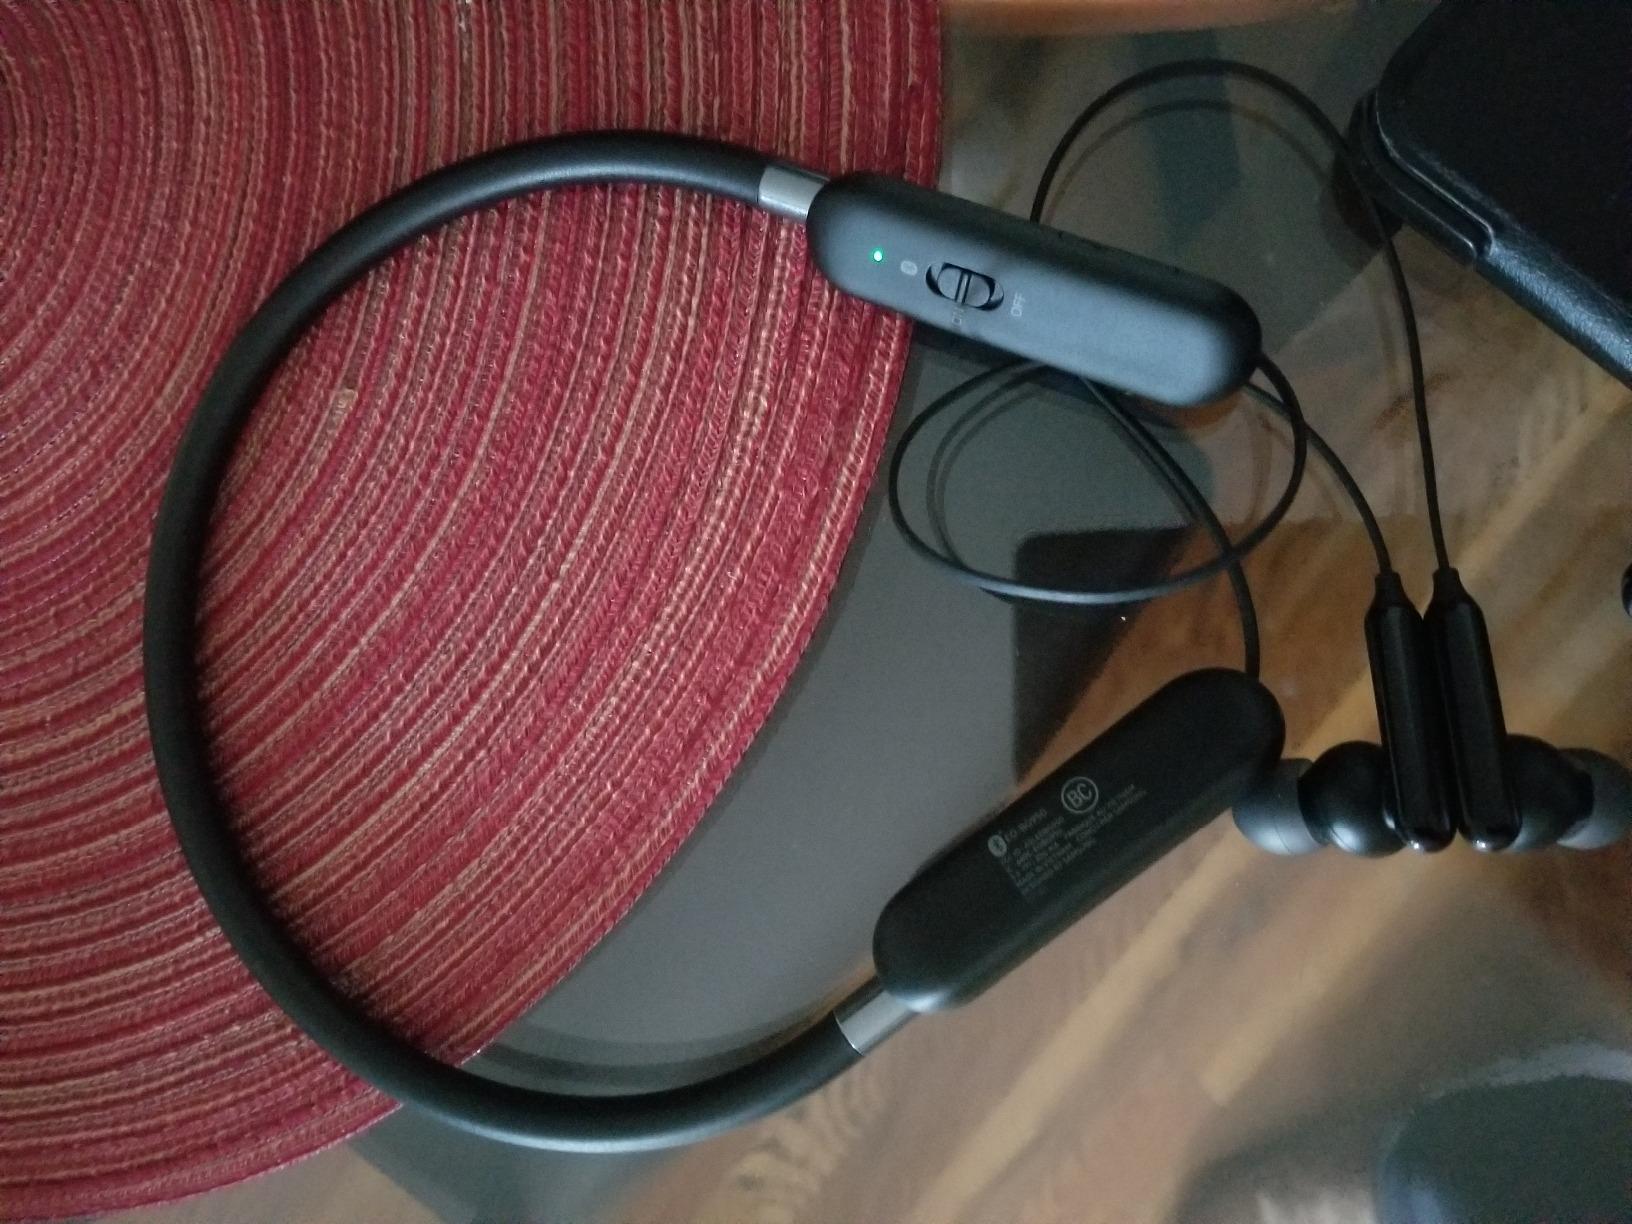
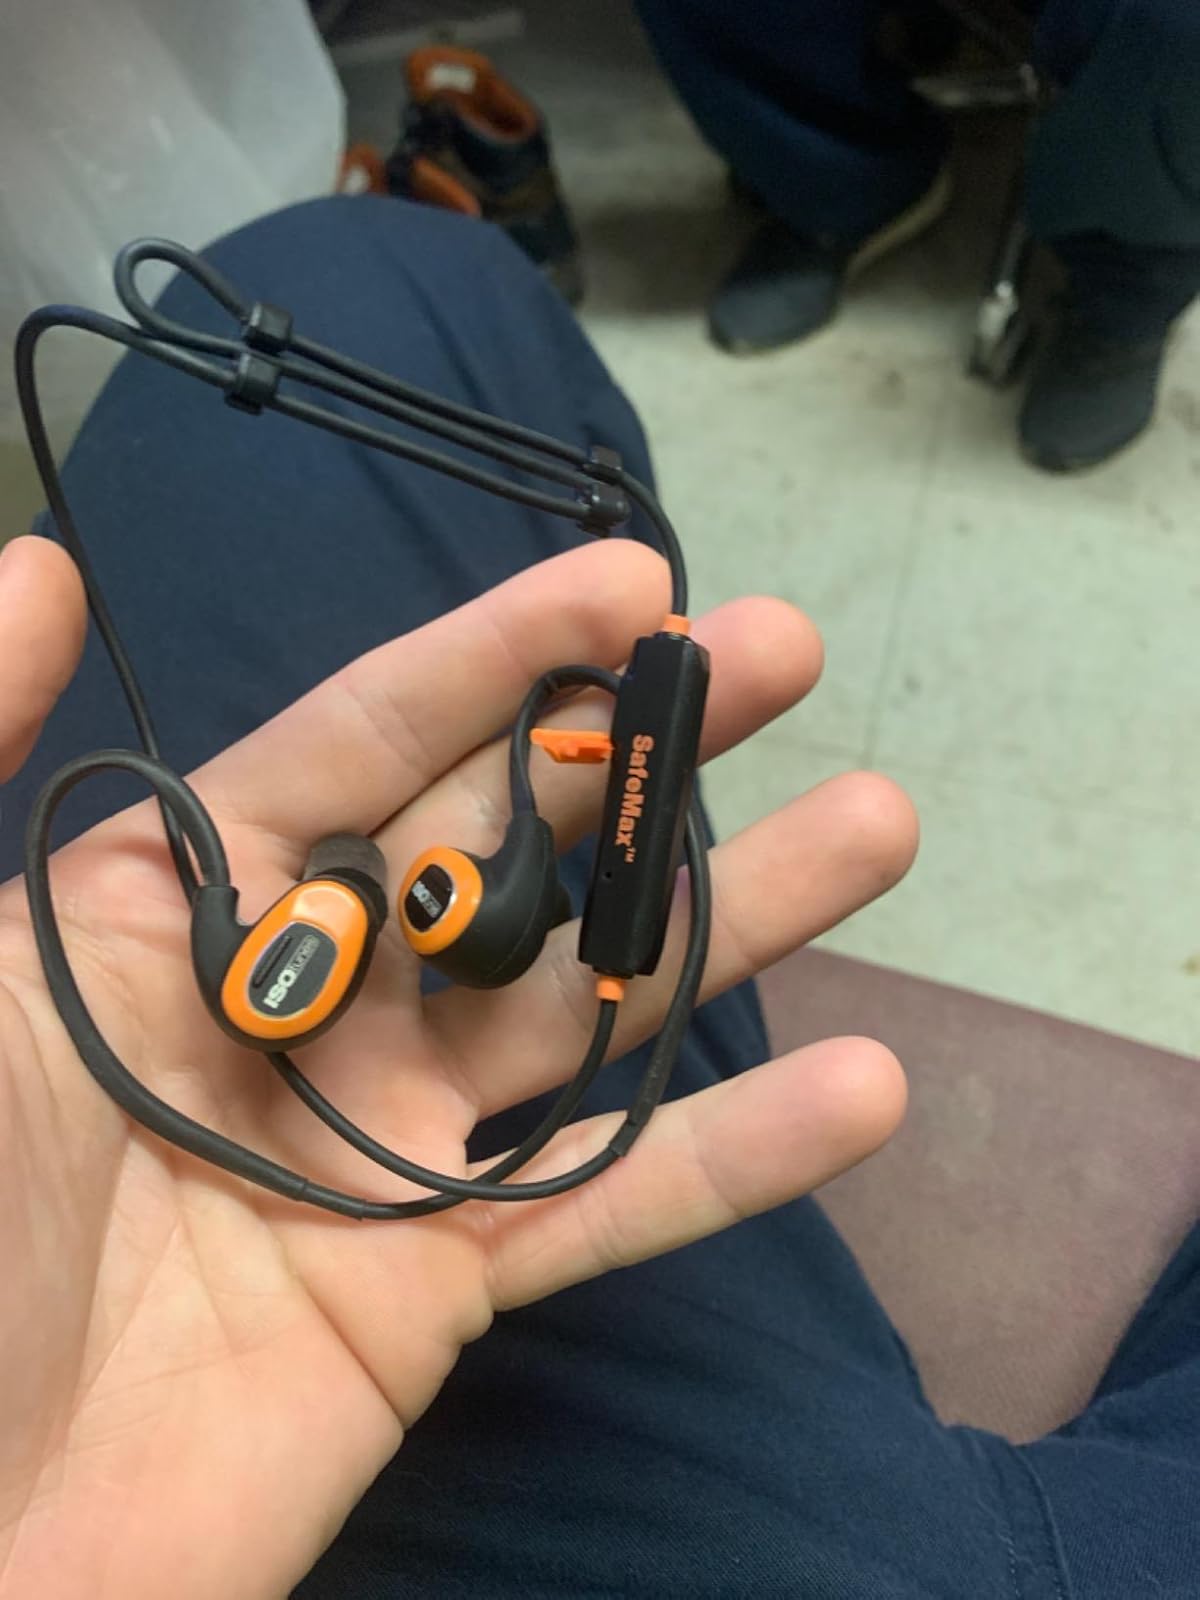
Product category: headphones
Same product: no